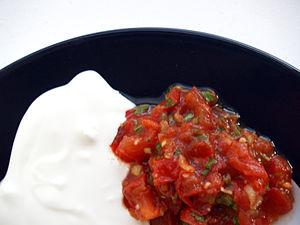
La crème est un produit laitier, un concentré issu du lait riche en matière grasse. Elle est obtenue soit mécaniquement par centrifugation, soit naturellement par décantation du lait cru. La matière grasse de la crème est le beurre.